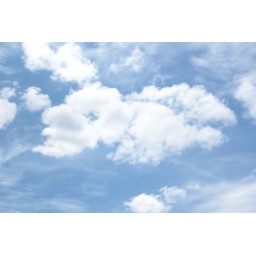
walking around and visiting the ruins of the old house